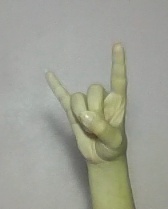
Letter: la